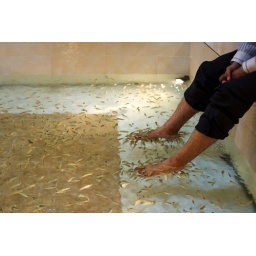
Stick your feet in a tub full of fish that eat your dead skin cells.